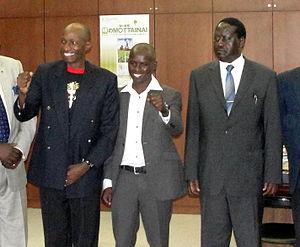
Le Kenya participe aux Jeux olympiques d'été de 1988 à Séoul, en Corée du Sud, du 17 septembre au 2 octobre 1988. Il s'agit de sa septième participation à des Jeux olympiques d'été.
Samuel Kamau Wanjiru est un athlète kényan spécialiste des courses de fond, champion olympique du marathon en 2008.
Douglas Wakiihuri est un athlète kényan spécialiste du marathon.